Trần Văn Trà

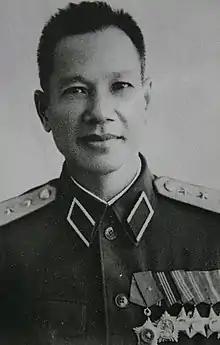
Trần Văn Trà in 1974

Nguyễn Chấn, known as Trần Văn Trà (15 September 1919 – 20 April 1996) was a colonel-general in the People's Army of Vietnam. He was Commander of B2 Front during 1963 – 1967, Deputy Commander of Liberation Army of South Vietnam during 1968 – 1972; member of the Central Committee of the Workers' Party of Vietnam from 1960 to 1982 (3rd and 4th terms) and second chairman of Saigon administration after Fall of Saigon.